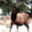
Label: deer